Golpe de Sorte

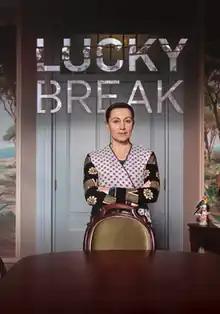
English poster for distribution

Golpe de Sorte (Lucky Break) was a Portuguese series which began airing on SIC on 27 May 2019 and ended in 20 February 2021.